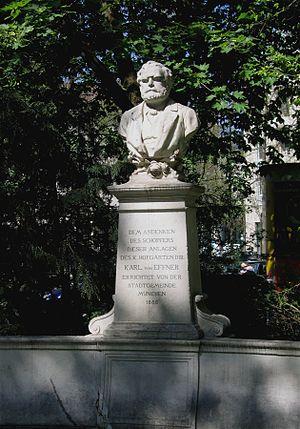
Carl von Effner, Karl von Effner, Carl Joseph von Effner ou Carl Effner, est un jardinier paysagiste allemand qui fut Königlich Bayerischer Hofgärtendirektor.